A Course in Miracles

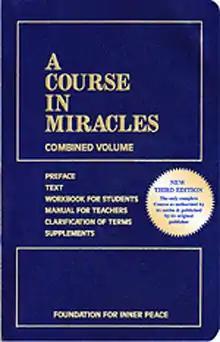
"A Course in Miracles", Combined Volume, Third Edition as published by the Foundation for Inner Peace

A Course in Miracles (also referred to as ACIM) is a 1976 book by Helen Schucman. The underlying premise is that the greatest "miracle" is the act of simply gaining a full "awareness of love's presence" in a person's life. Schucman said that the book had been dictated to her, word for word, via a process of "inner dictation" from Jesus Christ. The book is considered to have borrowed from New Age movement writings. The book has been called everything from "New Age psychobabble" to "a Satanic seduction" to "The New Age Bible".